Immigration Enforcement

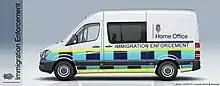
A marked Immigration Compliance Enforcement Mercedes cell van. These are used to transport officers and prisoners to/from locations in the UK

ICE teams ensure compliance with immigration laws and carry out enforcement where necessary, including tracking down illegal migrants and targeting companies employing workers illegally.